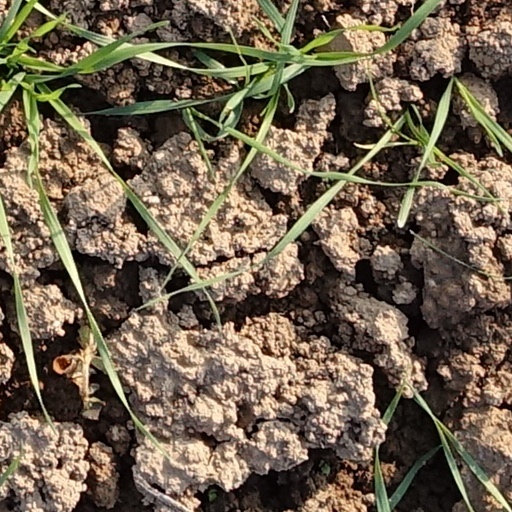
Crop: wheat